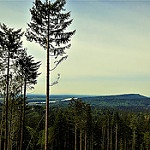
Label: mountain